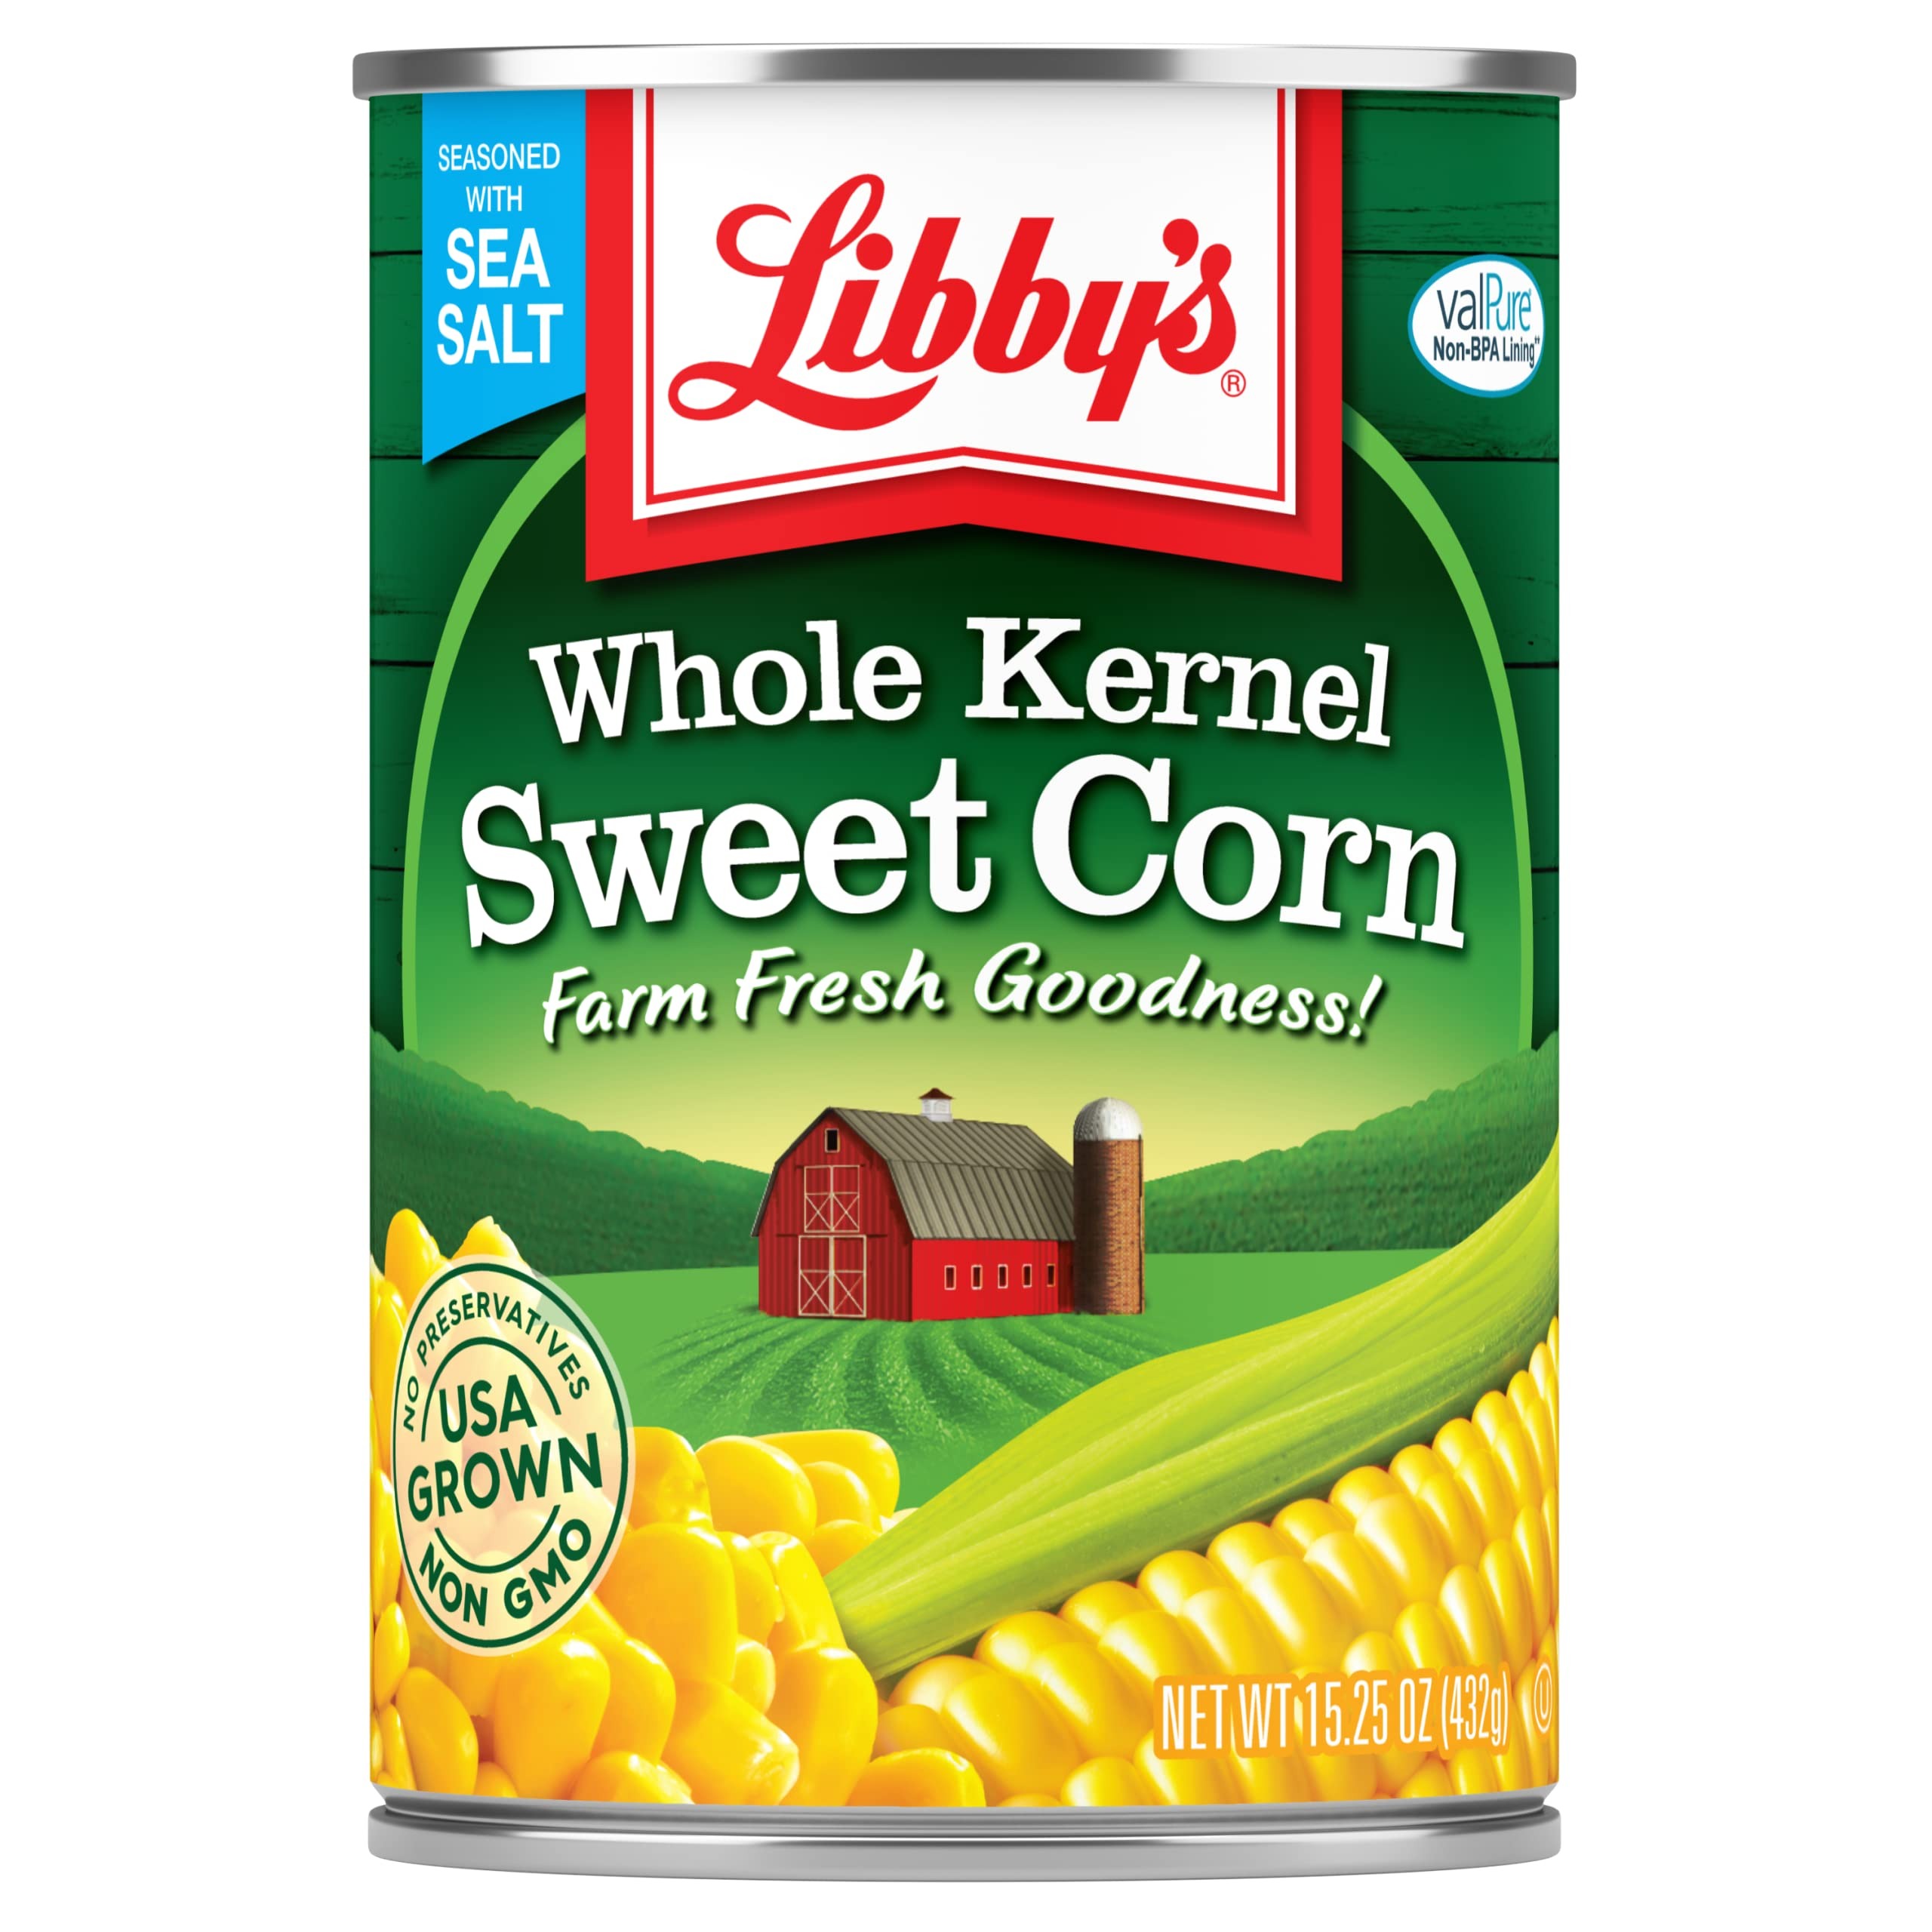
Item Name: Libby's Whole Kernel Sweet Corn | Naturally Sweet Flavor | Golden Yellow | Just-Off-The-Cob Crispness | Seasoned with Sea Salt | Grown & Made in the USA | 15.25 oz cans (Pack of 12)
Bullet Point 1: EXCEPTIONALLY DELICIOUS TASTE: Libby's Whole Kernel Sweet Corn is fresh-picked at the peak of ripeness and packed within hours to seal in Farm Fresh Goodness for naturally sweet corn flavor, bright golden yellow color and just-off-the-cob crispness.
Bullet Point 2: NATURAL GOODNESS: Libby's Whole Kernel Sweet Corn is made with fresh-picked natural, 100% Sweet Corn for a sweet flavor, bright golden yellow color and just-off-the-cob crispness.
Bullet Point 3: CLEAN LABEL: Just corn, water and sea salt! Yep, that's it. Kosher. No Preservatives. Non-GMO. A real crowd pleaser that is great as a standalone side-dish, snack or "secret-ingredient" in your favorite recipes. Visit LibbysVegetablesDOTcom/recipes for recipes, serving suggestions and more!
Bullet Point 4: GROWN & MADE IN THE USA: Libby's Whole Kernel Sweet Corn is grown and made in the U.S.A. - Cultivated in the U.S. heartland by multi-generational, U.S. farmers on family-owned farms located primarily in the fertile regions of Illinois, Minnesota, Iowa or Wisconsin.
Bullet Point 5: ENVIRONMENTALLY FRIENDLY: Packaged in convenient, recyclable steel cans made with Non-BPA lining (can lining not intentionally made with BPA). Ready-to-Eat.
Value: 183.0
Unit: Ounce

Price: 1.33